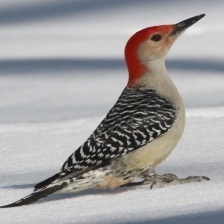
Species: RED HEADED WOODPECKER
Scientific name: MELANERPES ERYTHROCEPHALUS